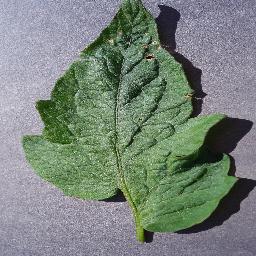
Label: Tomato___Target_Spot